Autobiography: Some Notes on a Nonentity

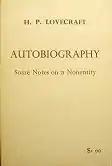
Cover of "Autobiography: Some Notes on a Nonentity"

Autobiography: Some Notes on a Nonentity is an autobiographical essay by American author H. P. Lovecraft. It was released in 1963 by Arkham House in an edition of 500 copies. The essay was originally included in "Beyond the Wall of Sleep". This reprinting includes annotations by August Derleth. More recently it has been reprinted in the books "Lord of a Visible World: An Autobiography in Letters" edited by S. T. Joshi and David E. Schultz (2000), and "Collected Essays, Volume 5: Philosophy; Autobiography & Miscellany" edited by S. T. Joshi (2006).